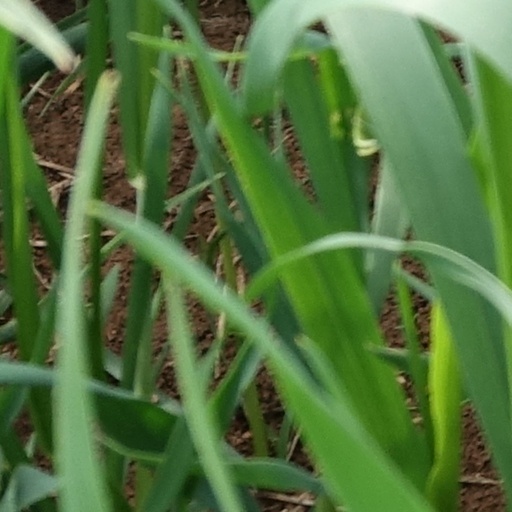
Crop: wheat